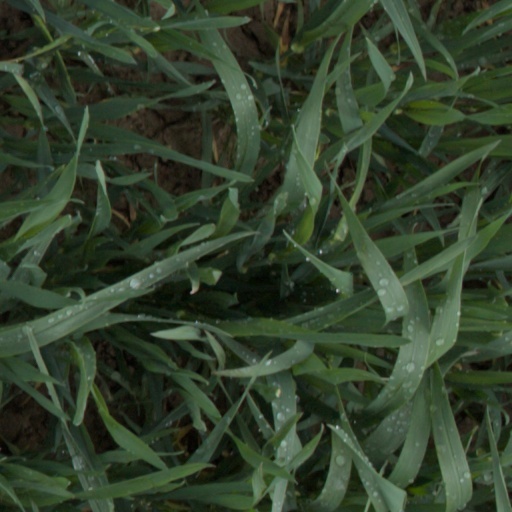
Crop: wheat